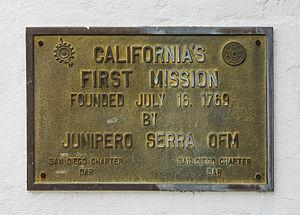
Plaque de la Mission San Diego de Alcalá, San Diego, Californie